Kathleen Lynch (politician)

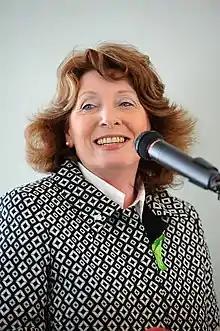
Lynch in 2013

Kathleen Lynch (born 7 June 1953) is an Irish former Labour Party politician who served as Minister of State from 2011 to 2016. She served as a Teachta Dála (TD) for the Cork North-Central constituency from 1994 to 1997 and 2002 to 2016.